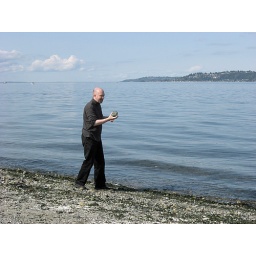
&amp;quot;Flip book&amp;quot; shots of Michael throwing a big rock in the water (2 of 11)